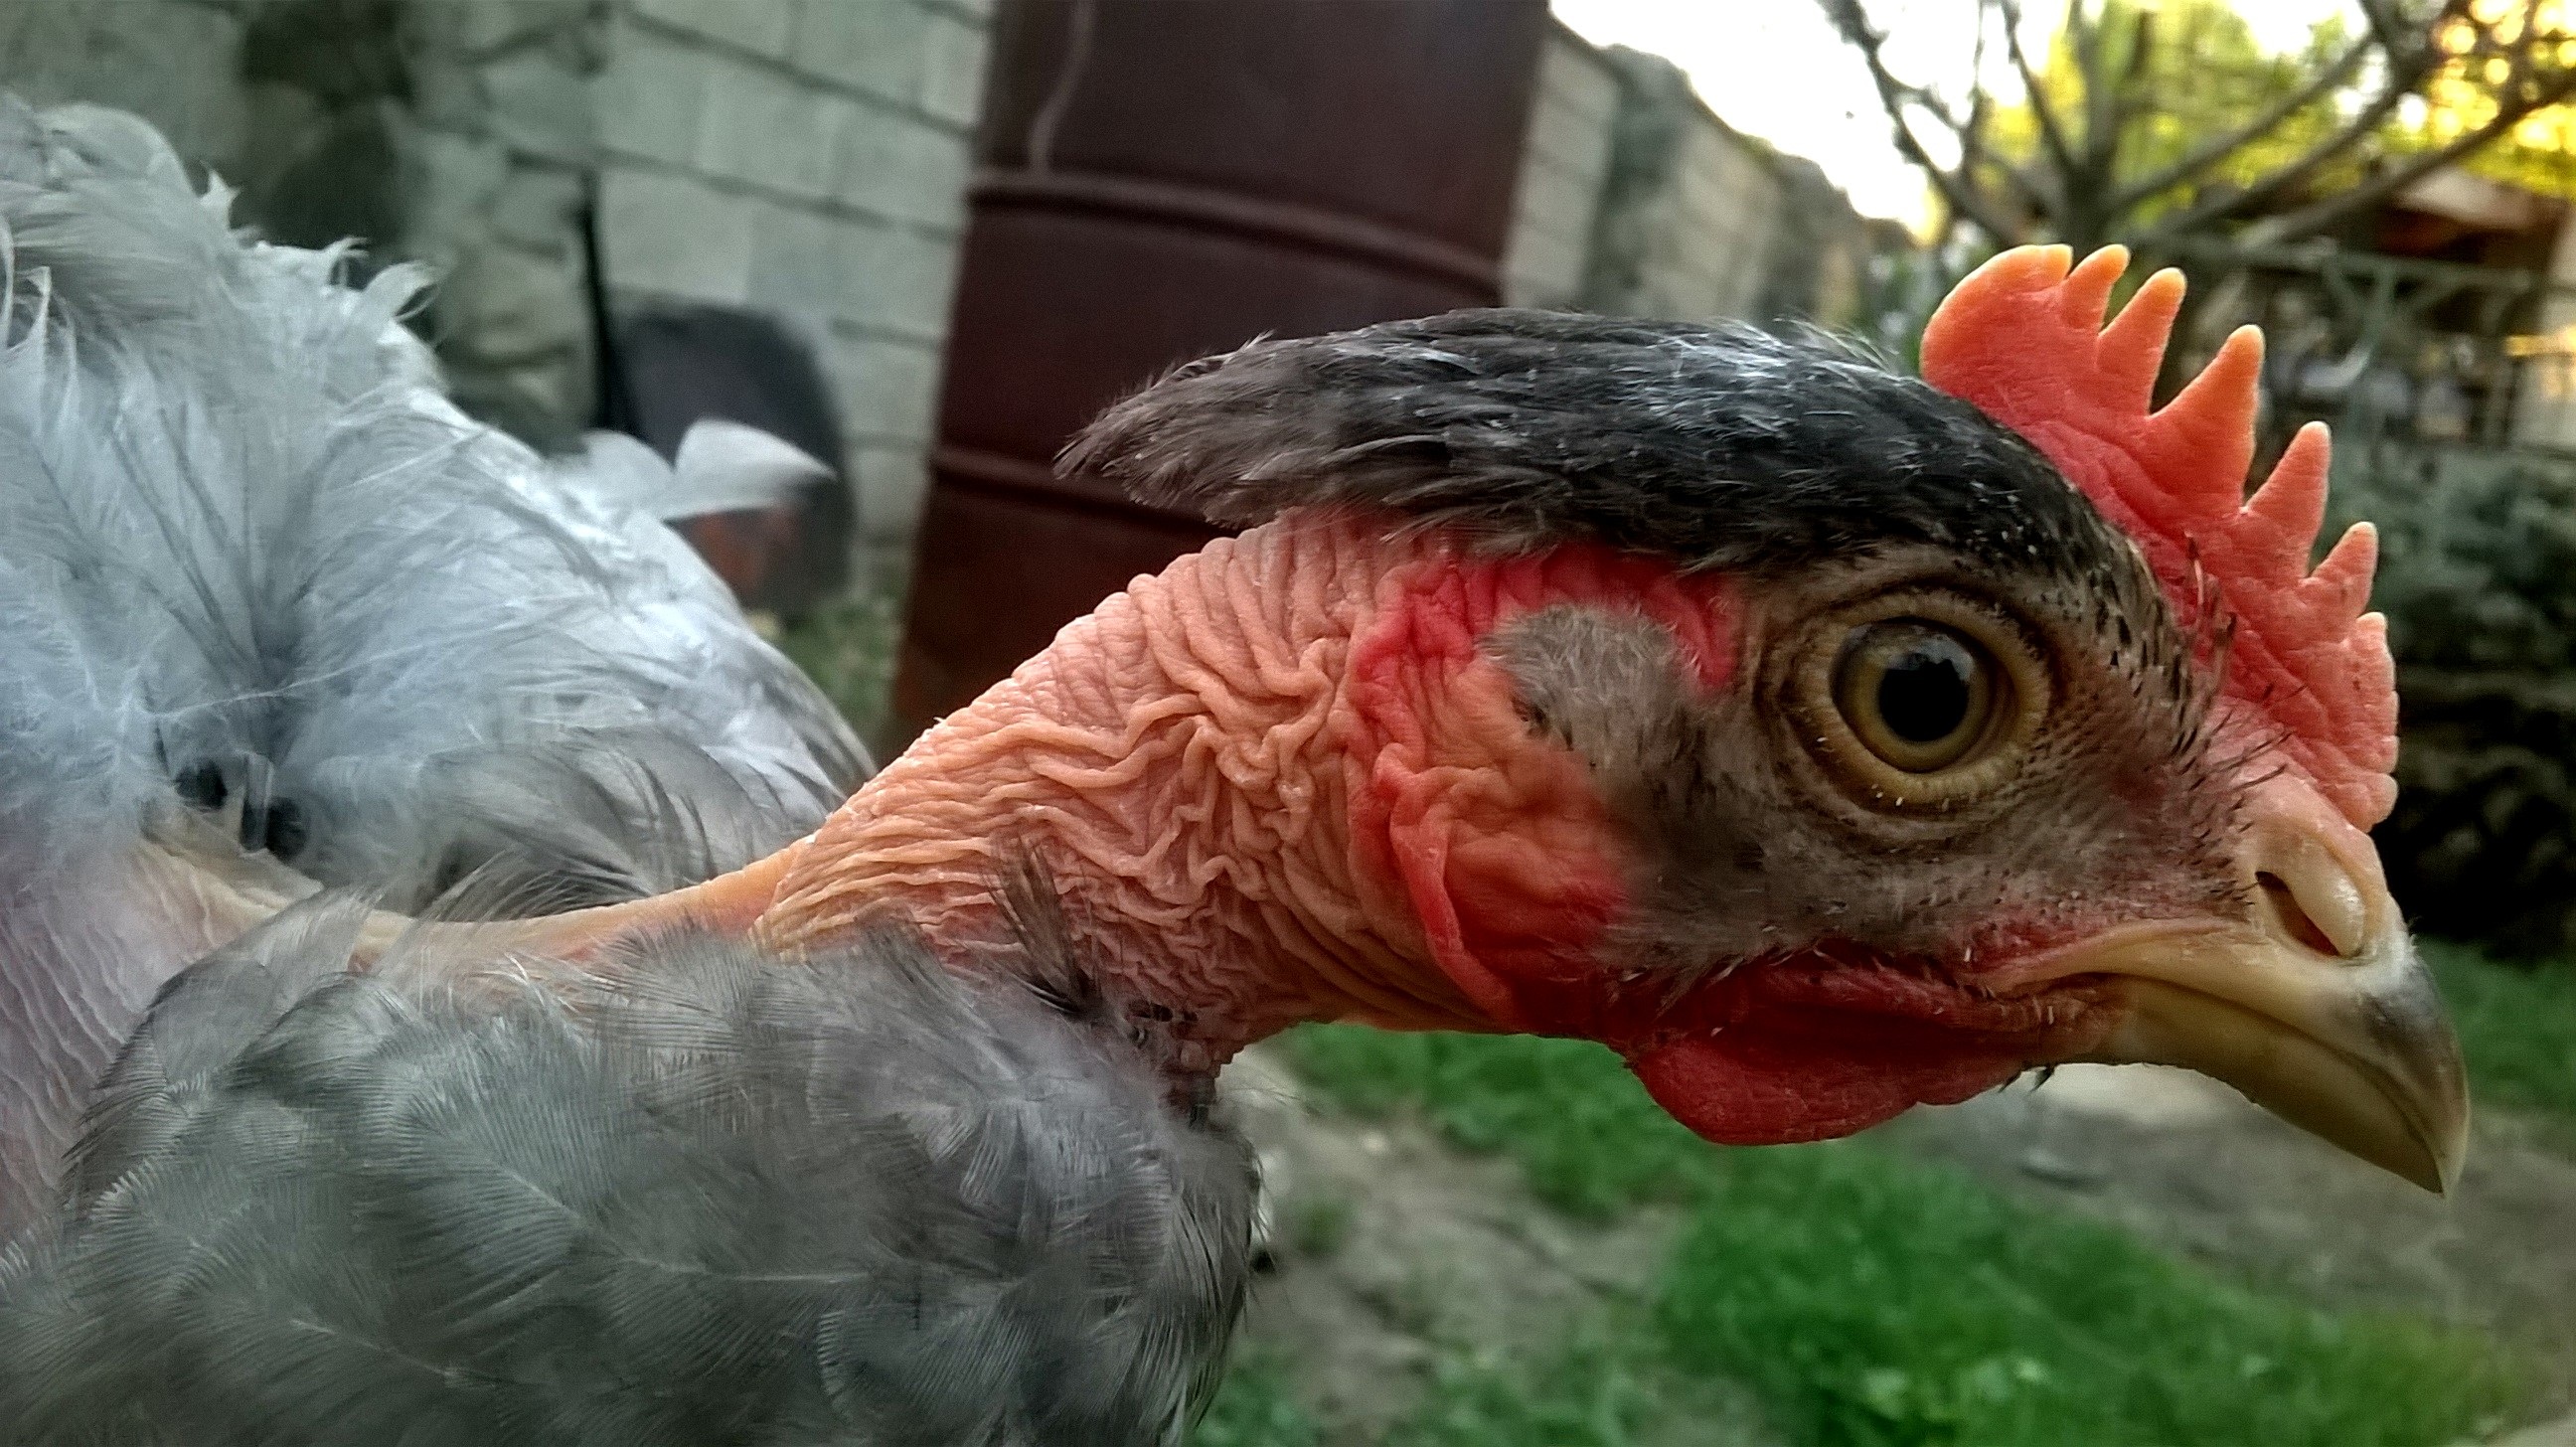
bird, beak, chicken, fauna, rooster, bald, galliformes, beauty, phasianidae